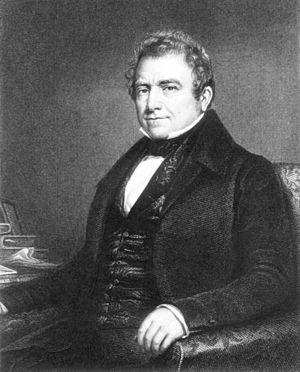
Joseph Hume, membre de la Royal Society, était un docteur et homme politique écossais, né à Montrose dans la région d'Angus.
Joseph Hume, membre de la Royal Society, était un docteur et homme politique écossais, né à Montrose dans la région d'Angus.